Diagnostic wax-up

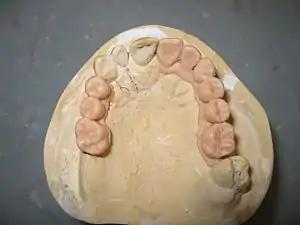
An idealized diagnostic wax-up for a partially edentulous maxilla.

In dentistry, diagnostic wax-up is used to visualize the results of a prosthetic case prior to the treatment being executed.